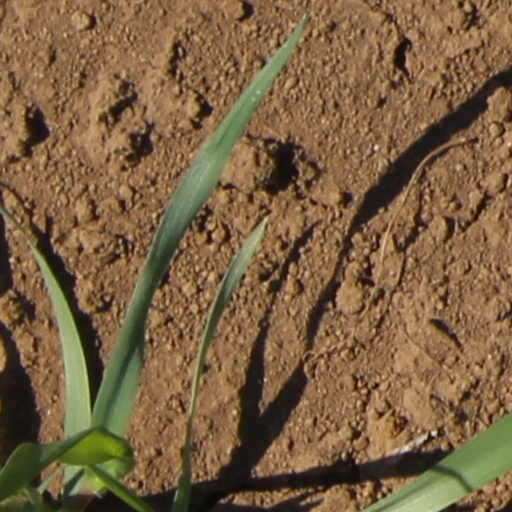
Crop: wheat